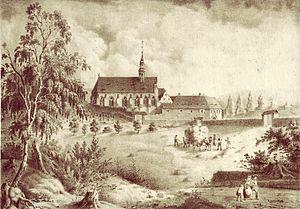
L'abbaye de Dalheim, appelée en allemand Kloster Dalheim aussi Mariendalen, Dalen ou Marienkron Mayence est un ancien monastère de clarisses situé sur le territoire de la commune de Mayence, en Allemagne.